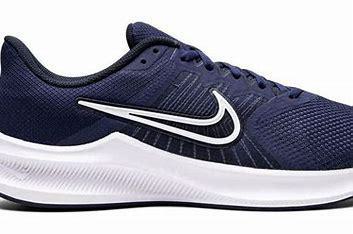
Brand: Nike
Model: Downshifter 11